Vic Wild

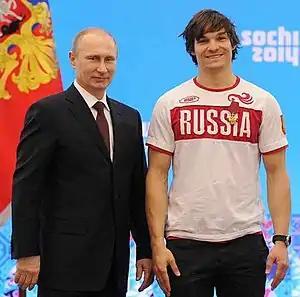
Vladimir Putin and Wild in 2014

Wild received the Order For Merit to the Fatherland Award 4th class with Russian President Vladimir Putin handing the state awards.